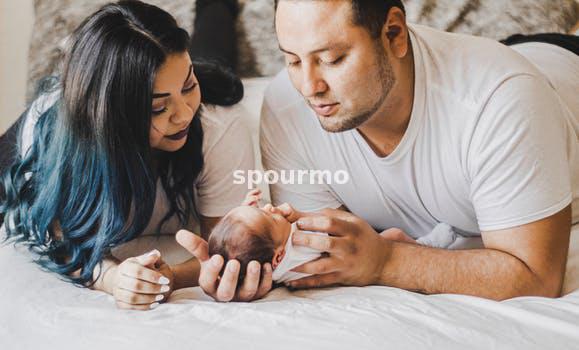
Label: Watermark